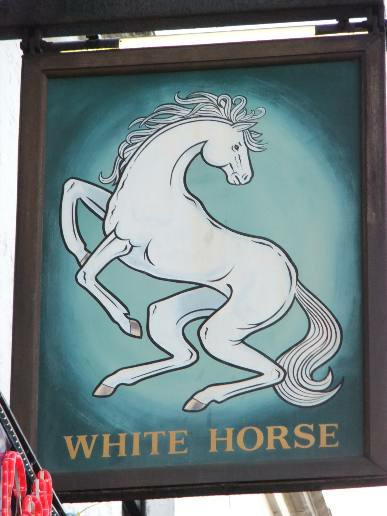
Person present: No